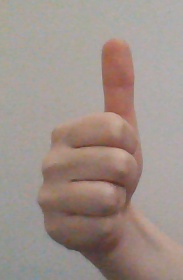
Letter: aleff